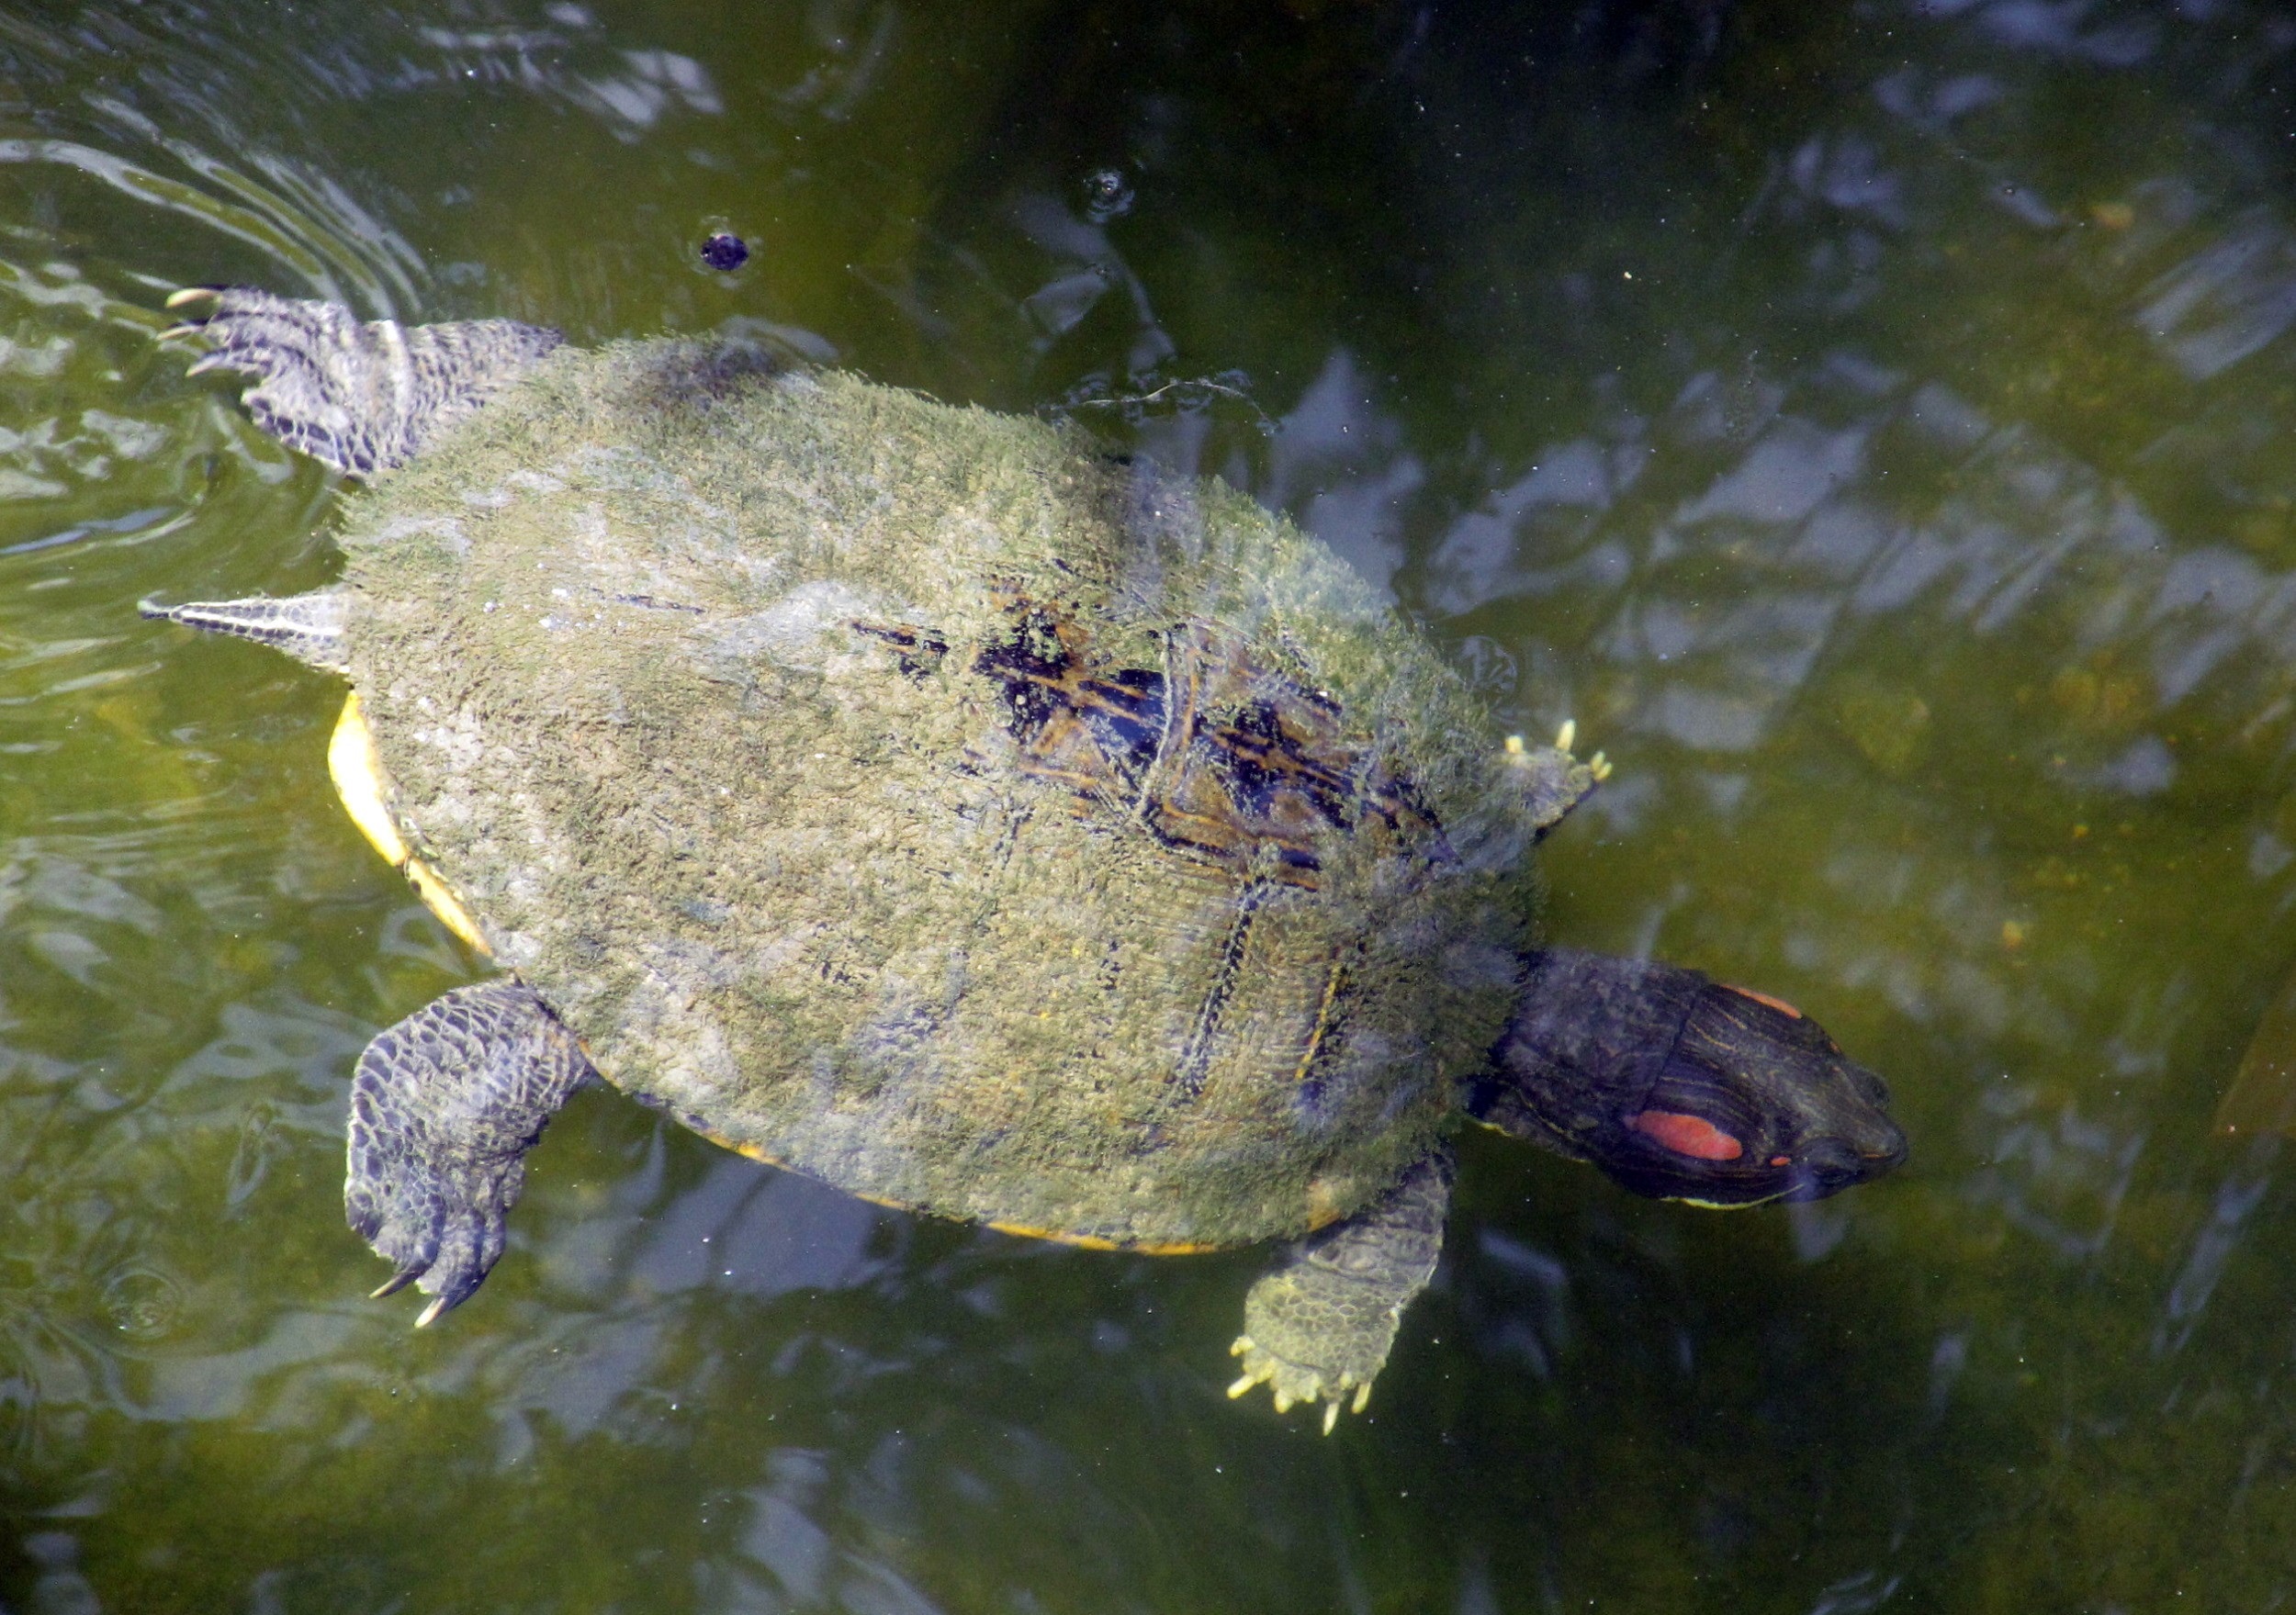
water, wildlife, underwater, stream, biology, turtle, reptile, amphibian, fauna, shell, swimming, terrapin, vertebrate, loggerhead, common snapping turtle, marine biology, freshwater turtle